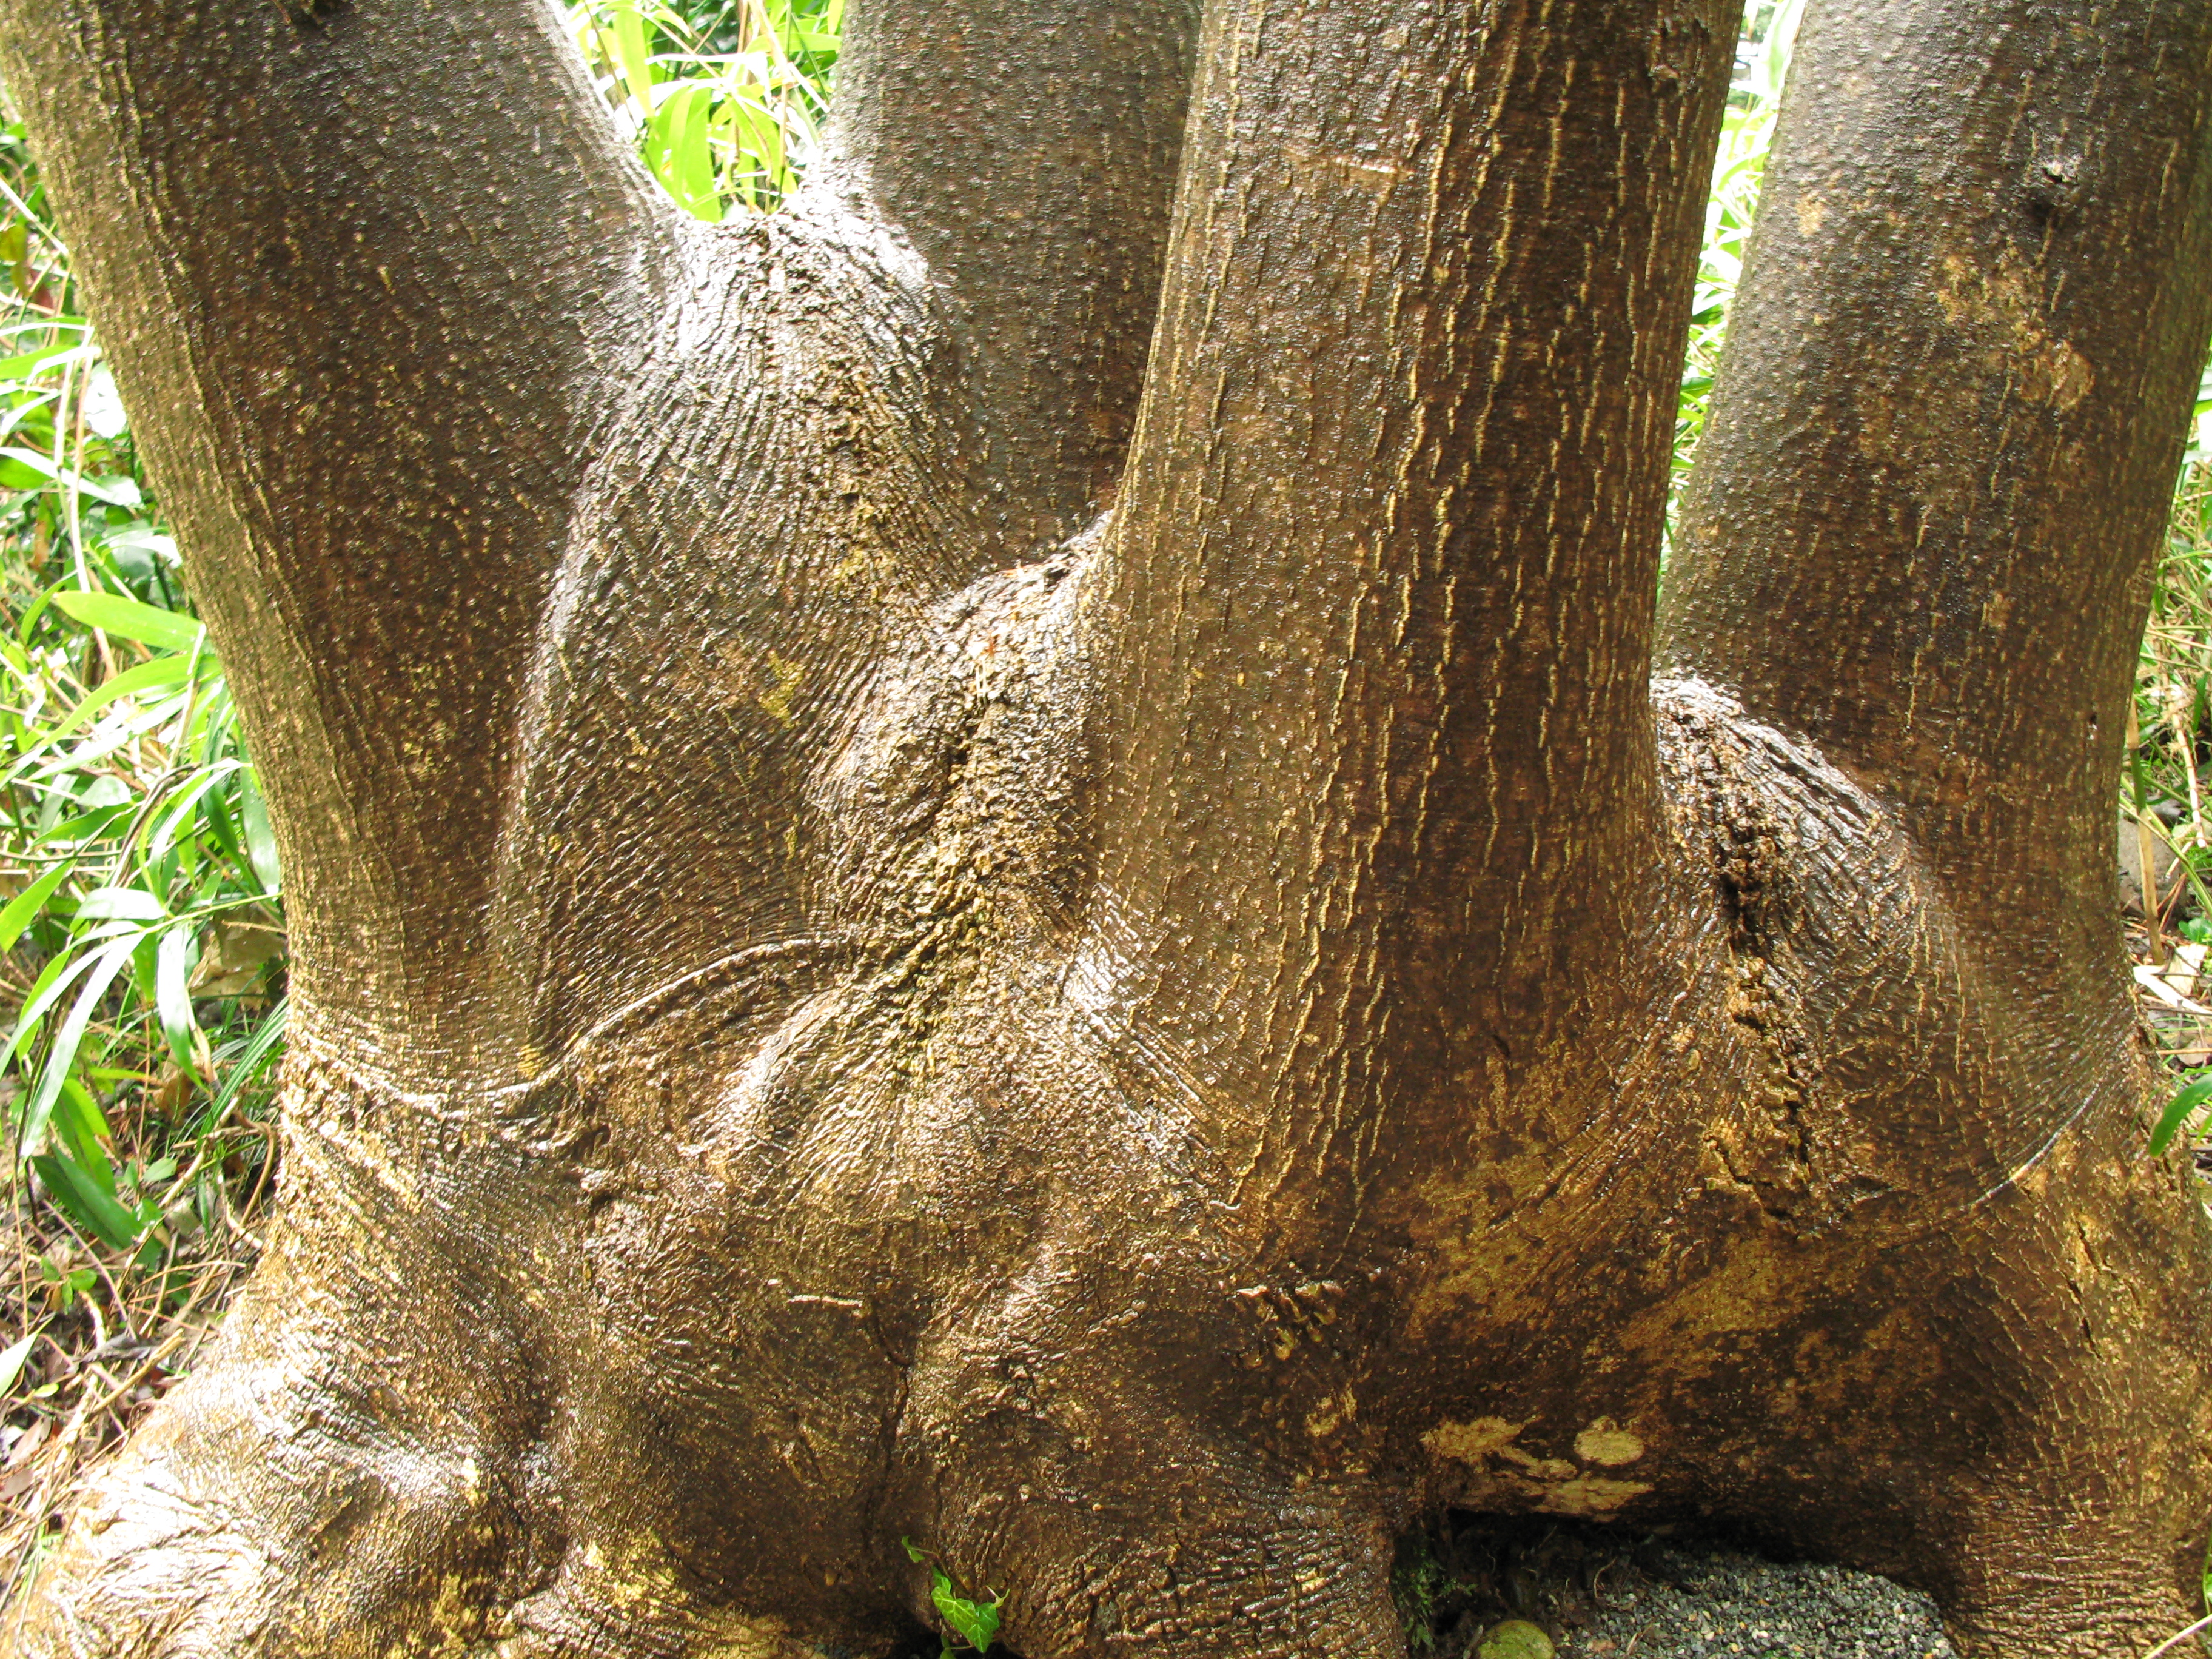
tree, forest, branch, plant, wood, leaf, trunk, wildlife, high, botany, flora, fauna, cool image, deciduous, hires, woodland, hi, res, powershotg7, canong7, plant stem, woody plant, land plant